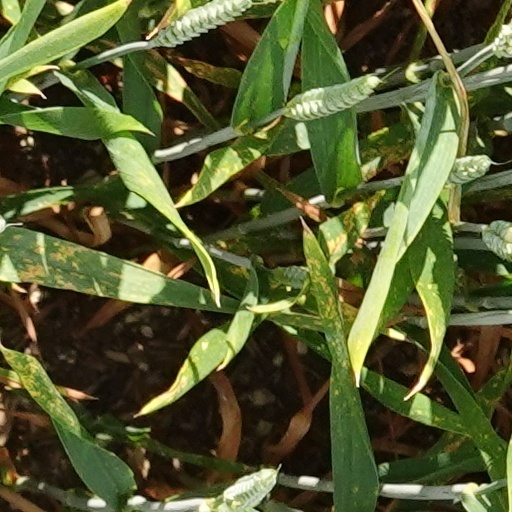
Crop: wheat